List of birds of Thailand

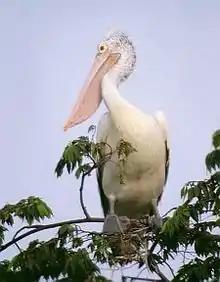
The spot-billed pelican, once common, is now rare.

Anhingas or darters are often called "snake-birds" because they have long thin necks, which gives a snake-like appearance when they swim with their bodies submerged. The males have black and dark-brown plumage, an erectile crest on the nape and a larger bill than the female. The females have much paler plumage, especially, on the neck and underparts. The darters have completely webbed feet and their legs are short and set far back on the body. Their plumage is somewhat permeable, like that of cormorants, and they spread their wings to dry after diving.